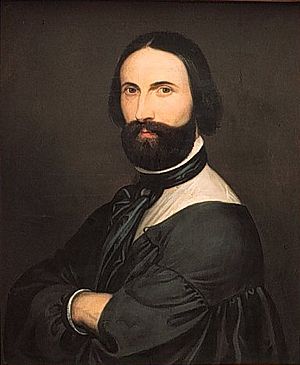
Antoine Wiertz
Antoine Joseph Wiertz var en belgisk maler og billedhugger fra romantikken.